Hill farming

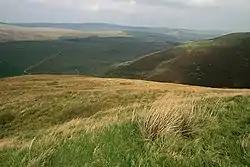
An example of hill farming countryside in the UK

Hill farming or terrace farming is an extensive farming in upland areas, primarily rearing sheep, although historically cattle were often reared extensively in upland areas. Fell farming is the farming of fells, a fell being an area of uncultivated high ground used as common grazing. It is a term commonly used in Northern England, especially in the Lake District and the Pennine Dales. Elsewhere, the terms "hill farming" or pastoral farming are more commonly used.